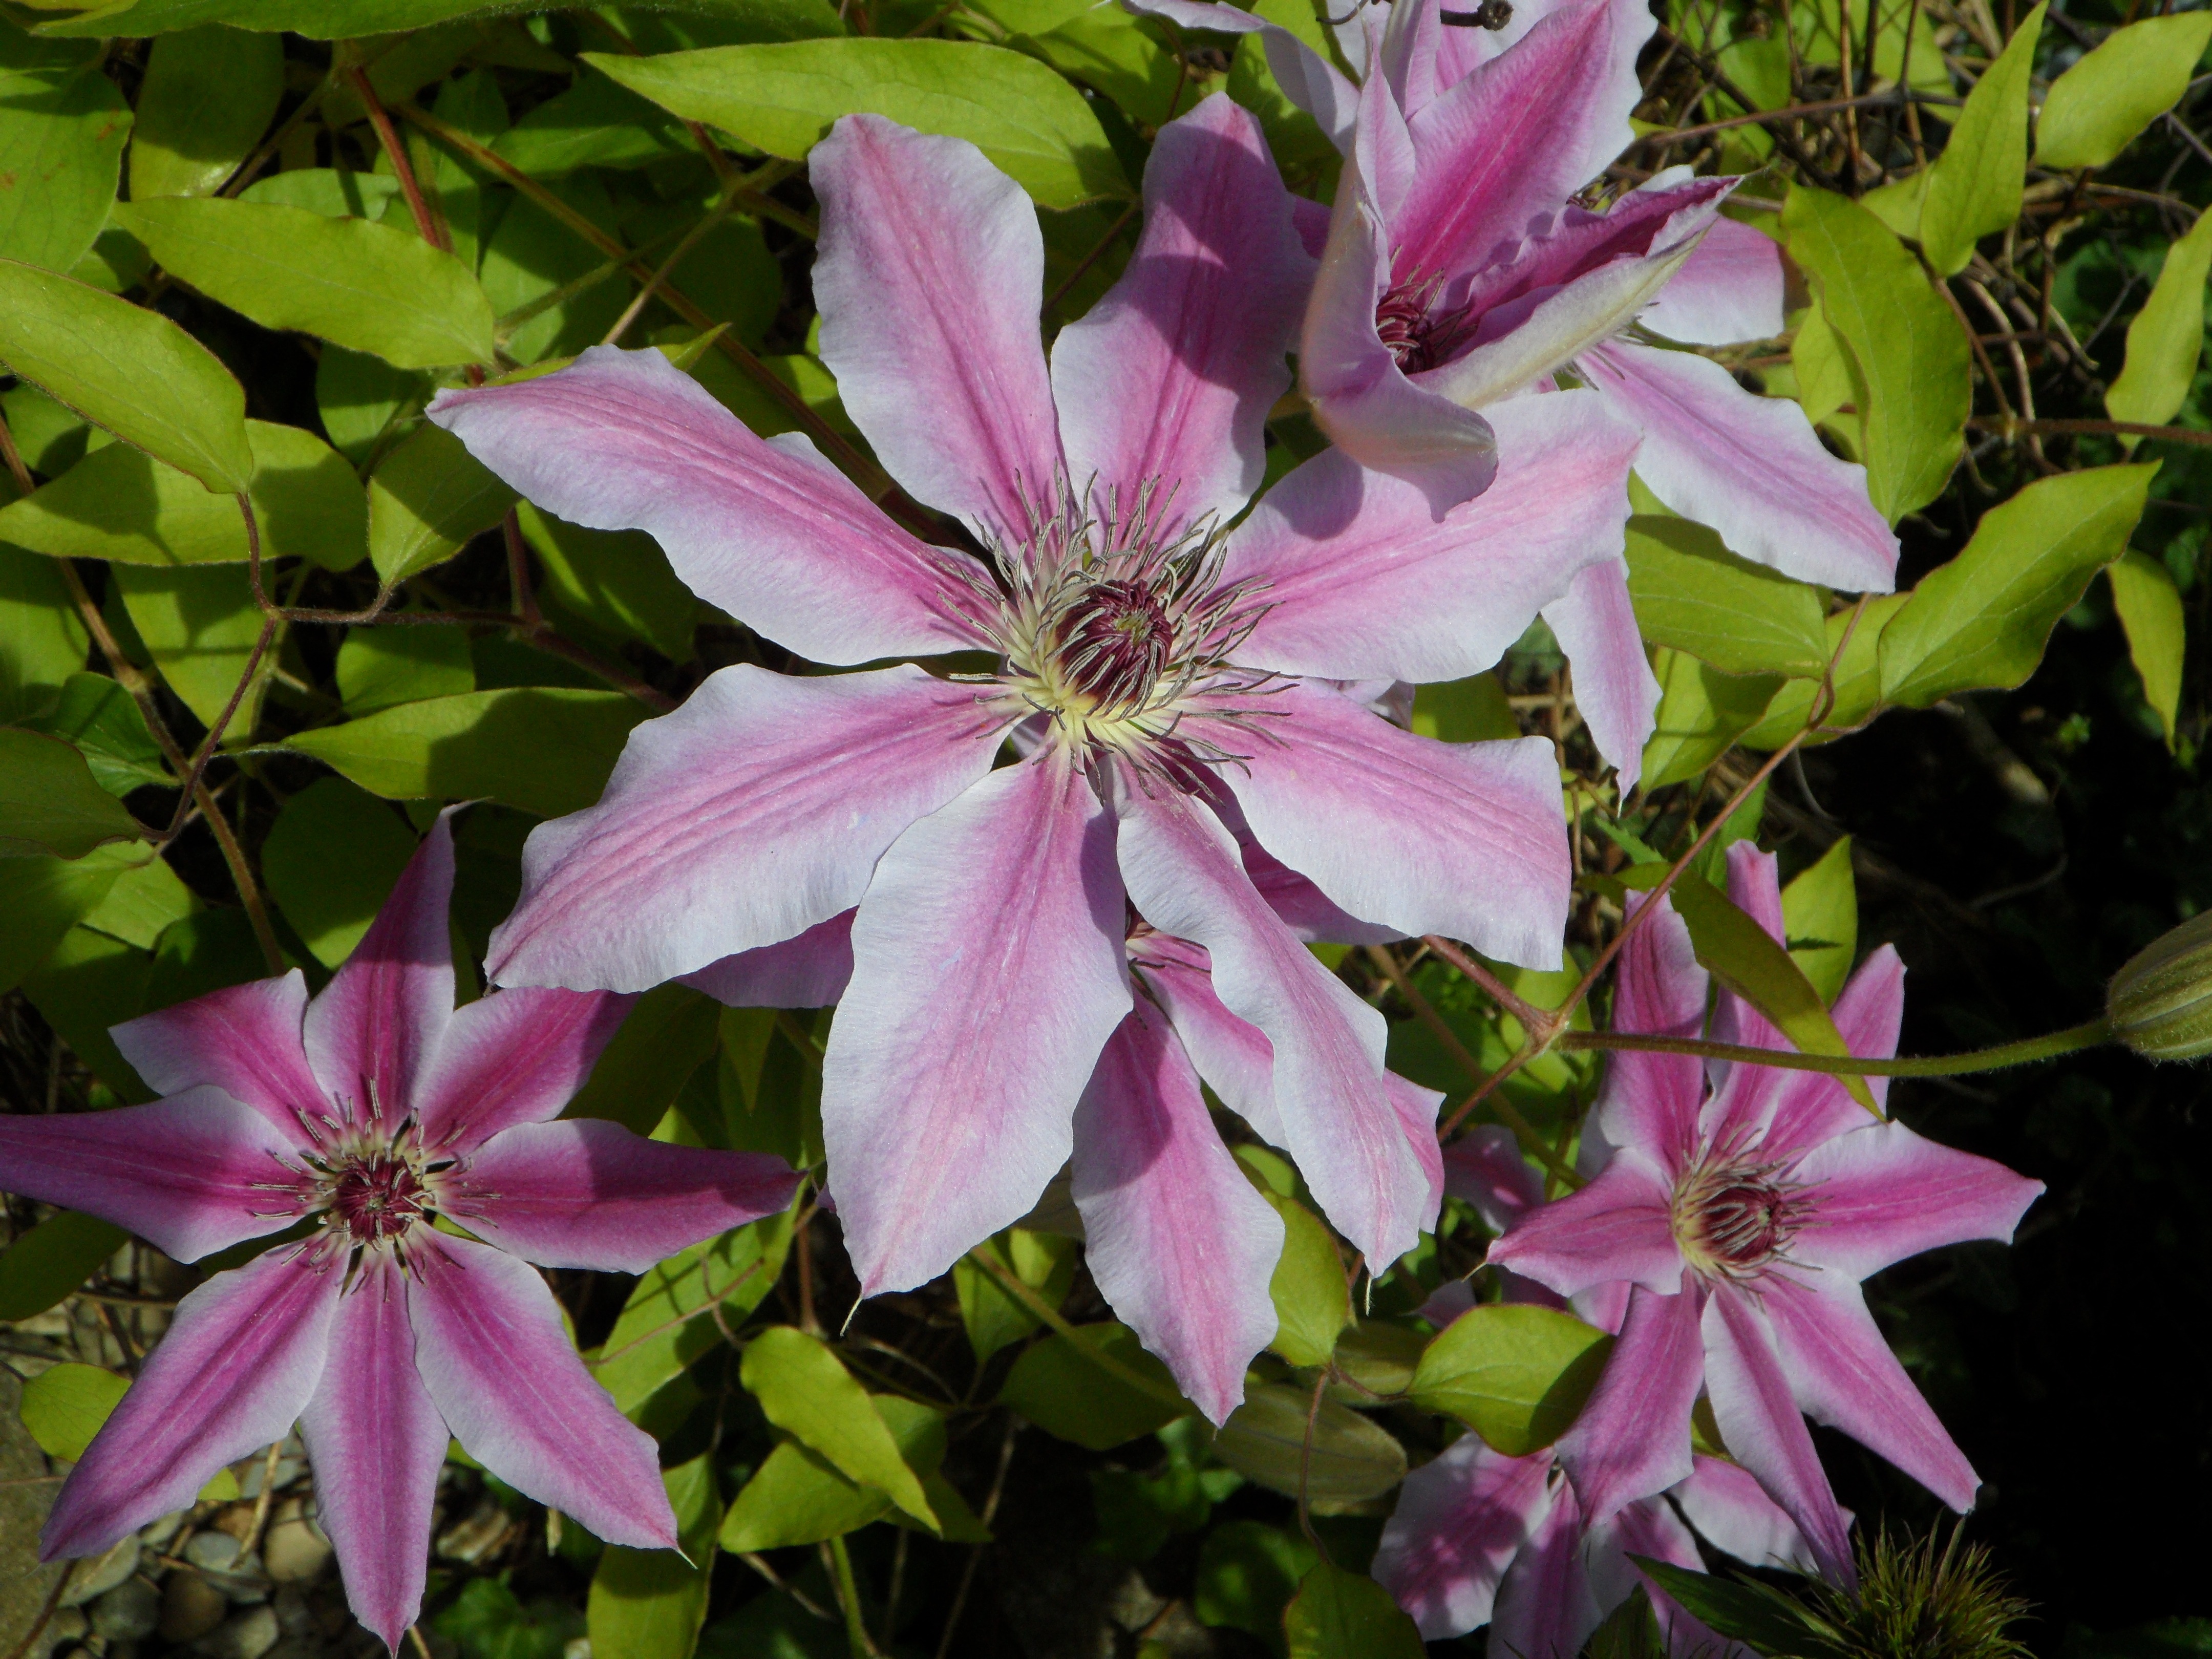
blossom, plant, flower, purple, petal, bloom, summer, botany, flora, flowers, clematis, flowering plant, land plant